1984 NASCAR Winston Cup Series

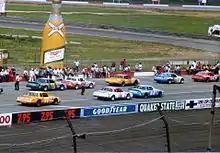
Cup cars at Van Scoy Diamond Mine 500 at Pocono

 Bold – Pole position awarded by time. "Italics" – Pole position set by owner's points. * – Most laps led.